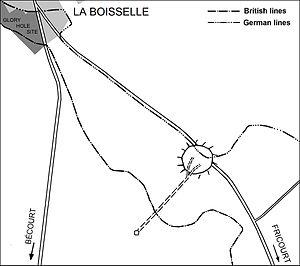
Le Trou de mine de La Boisselle appelé encore La Grande Mine et en anglais, Lochnagar Crater est un lieu de mémoire de la bataille de la Somme, pendant la Grande Guerre situé sur le territoire de la commune d'Ovillers-la-Boisselle à 600 m au sud-est du village de La Boisselle sur le Circuit du Souvenir. Aujourd'hui, il a un diamètre d'au moins 90 mètres, et fait 22 m de profondeur. Il résulte de l'explosion d'une mine créée par les Royal Engineer tunnelling companies. Le trou a été formé par près de 35 tonnes d'explosif.